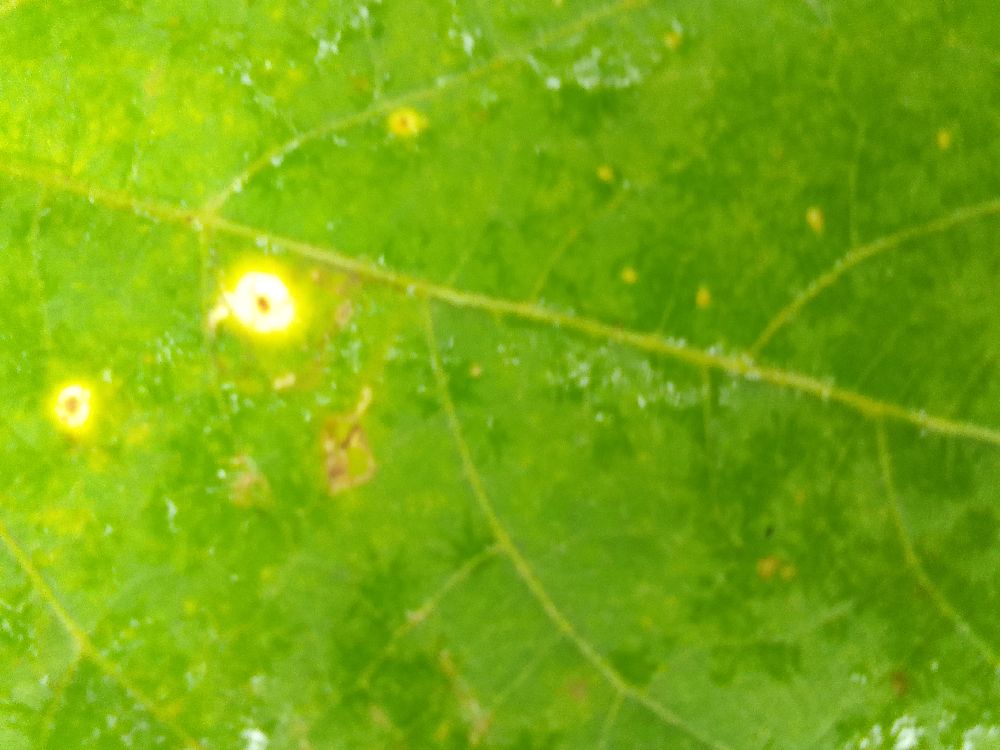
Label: rust